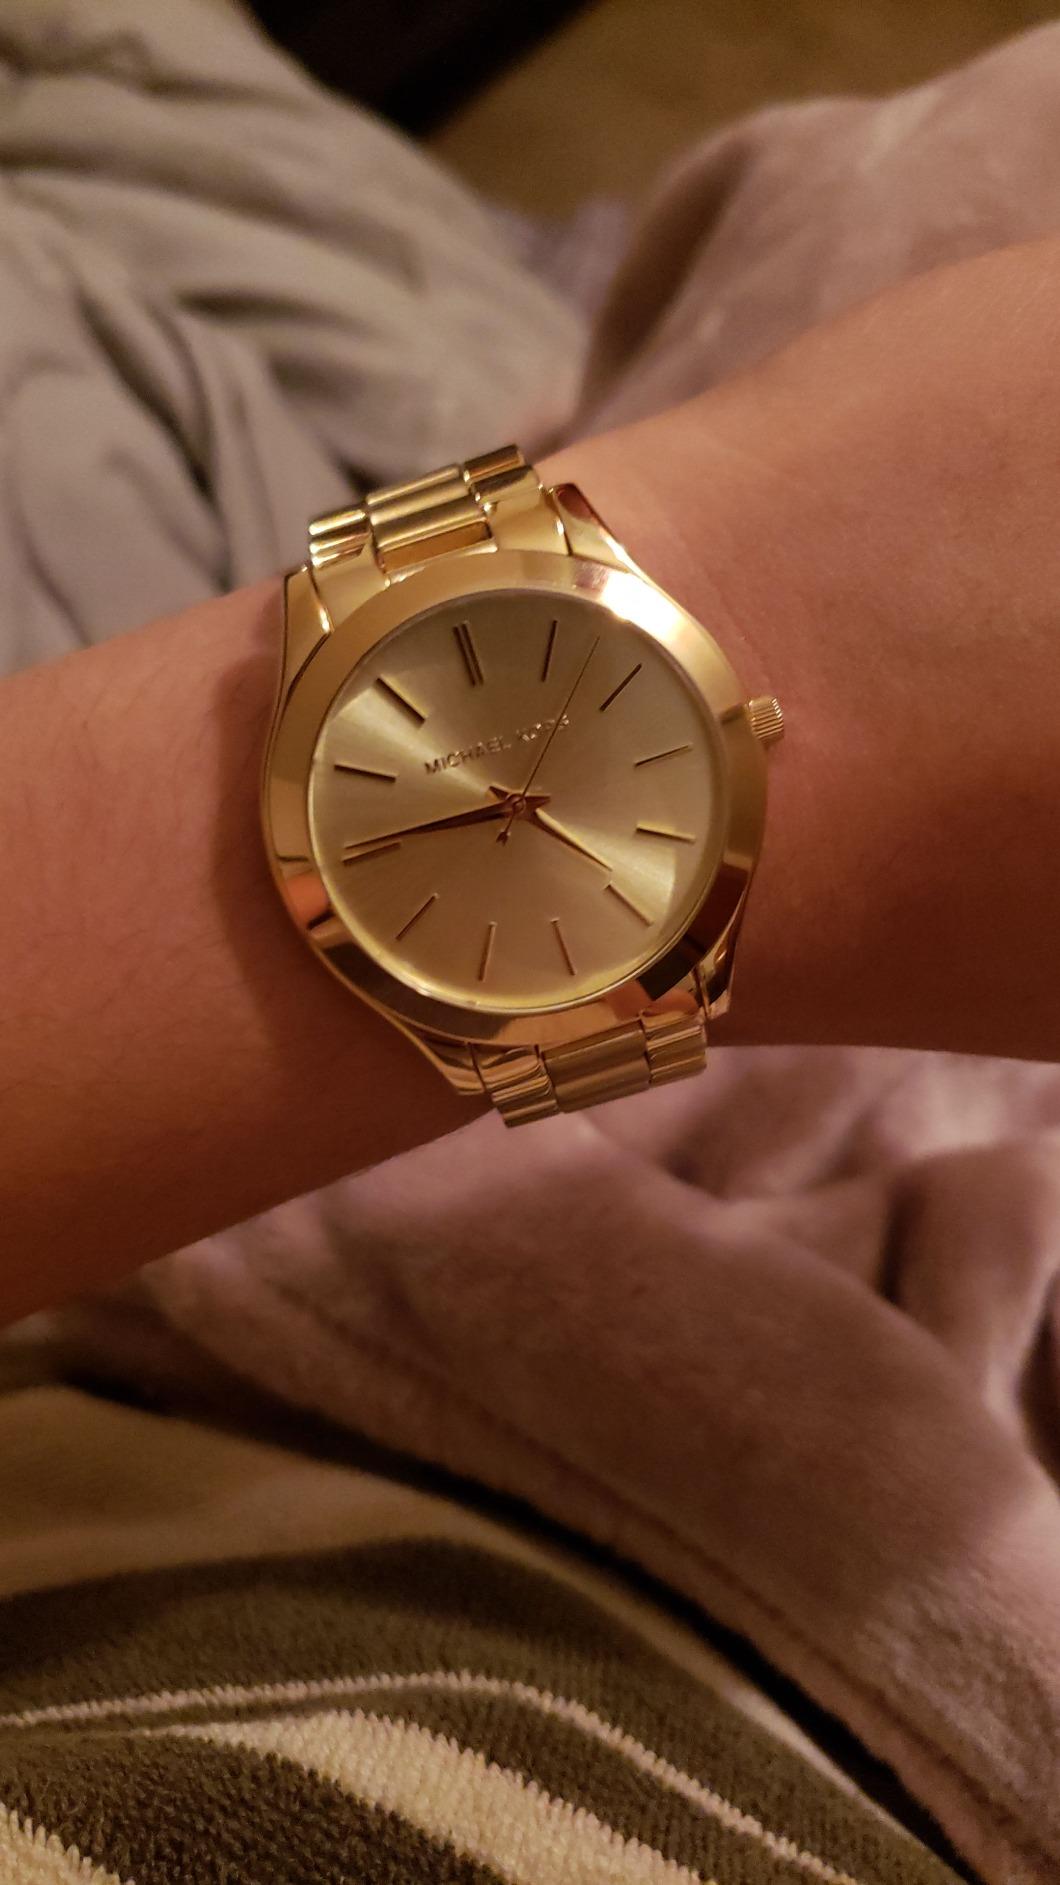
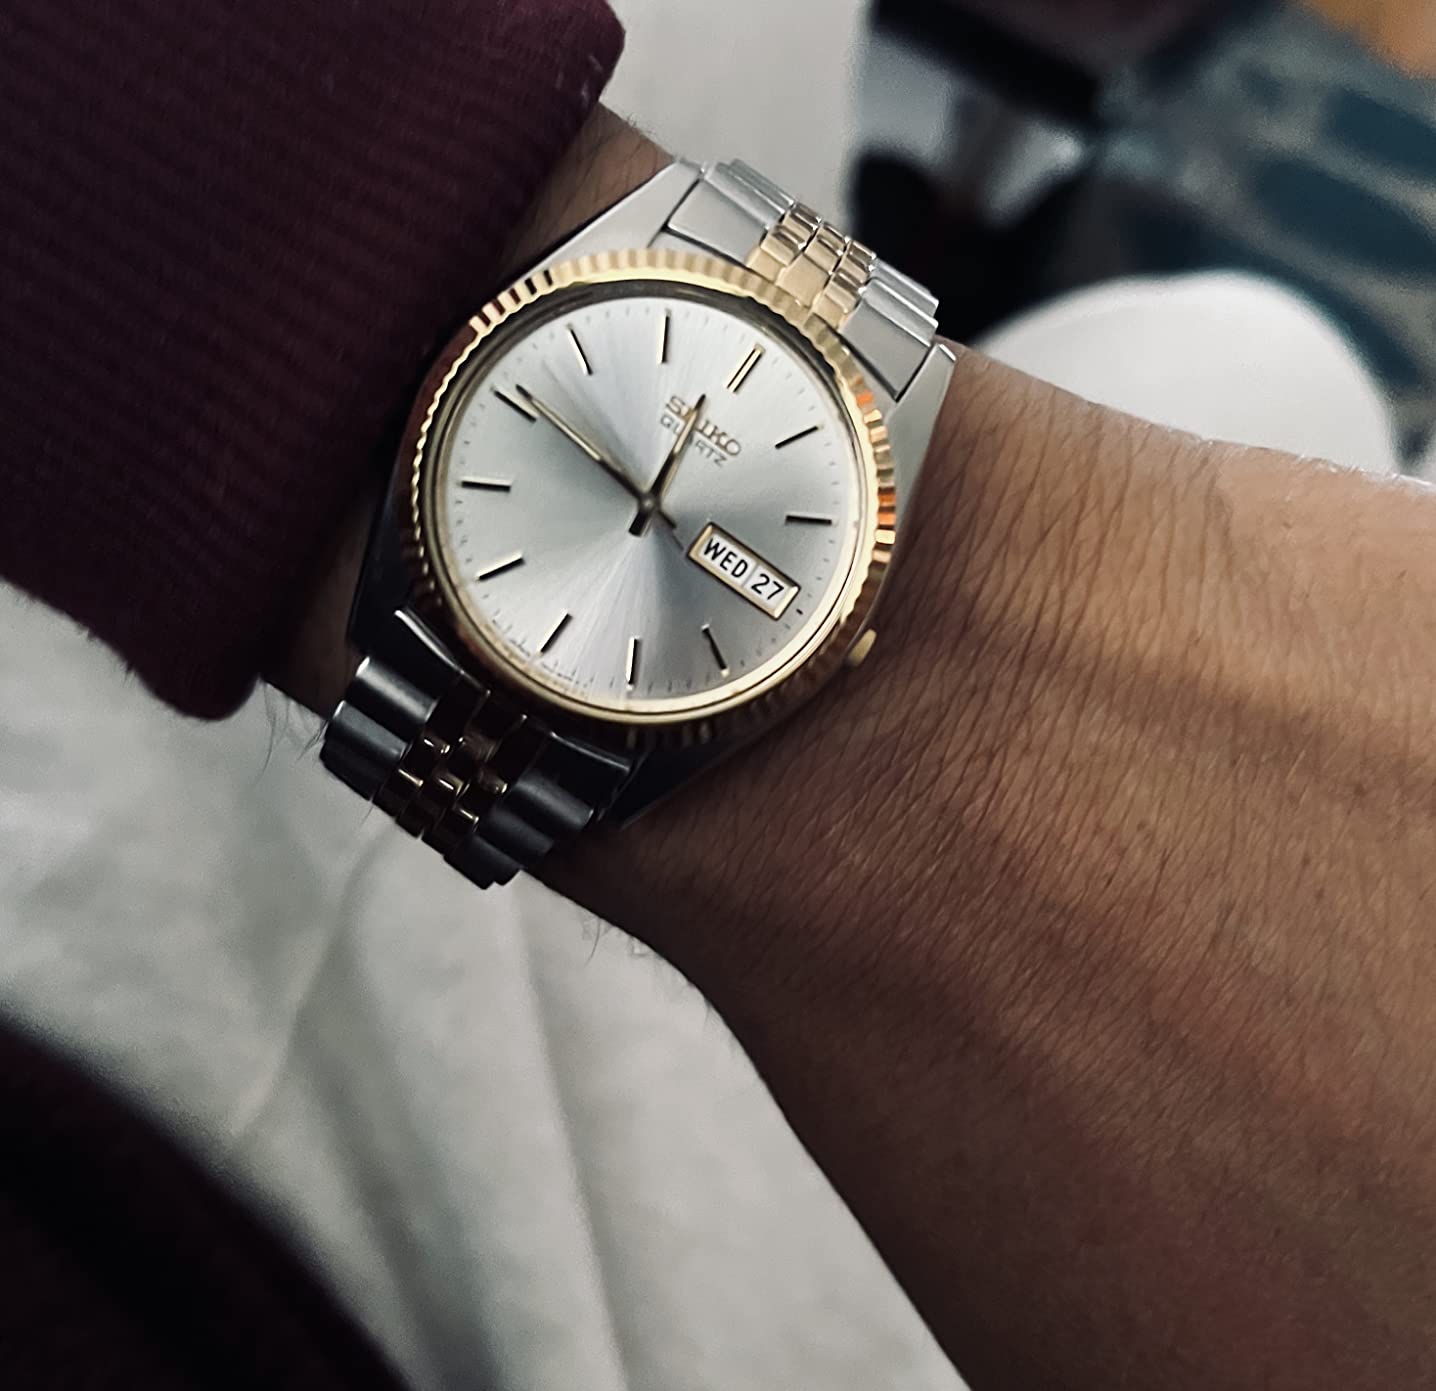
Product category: accessories_watch
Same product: no